Doctor Sleep (2019 film)

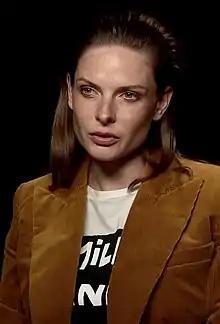
Rebecca Ferguson's performance was praised by critics, winning her the Fangoria Chainsaw Award for Best Supporting Actress.

On review aggregator website Rotten Tomatoes, the film holds an approval rating of based on reviews, with an average rating of . The website's critics consensus reads, ""Doctor Sleep" forsakes the elemental terror of its predecessor for a more contemplative sequel that balances poignant themes against spine-tingling chills." Metacritic assigned the film a weighted average score of 59 out of 100, based on 46 critics, indicating "mixed or average" reviews. Audiences polled by CinemaScore gave the film an average grade of "B+" on an A+ to F scale, while those surveyed at PostTrak gave it an average four out of five, with 60% saying they would definitely recommend it to a friend.